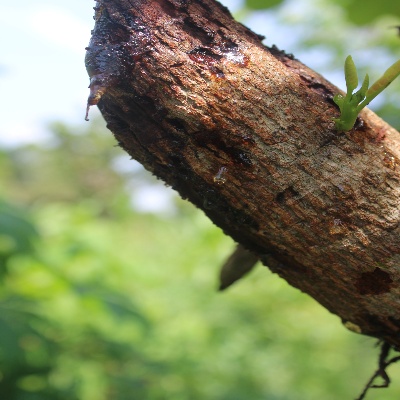
Crop: Cashew
Condition: gumosis